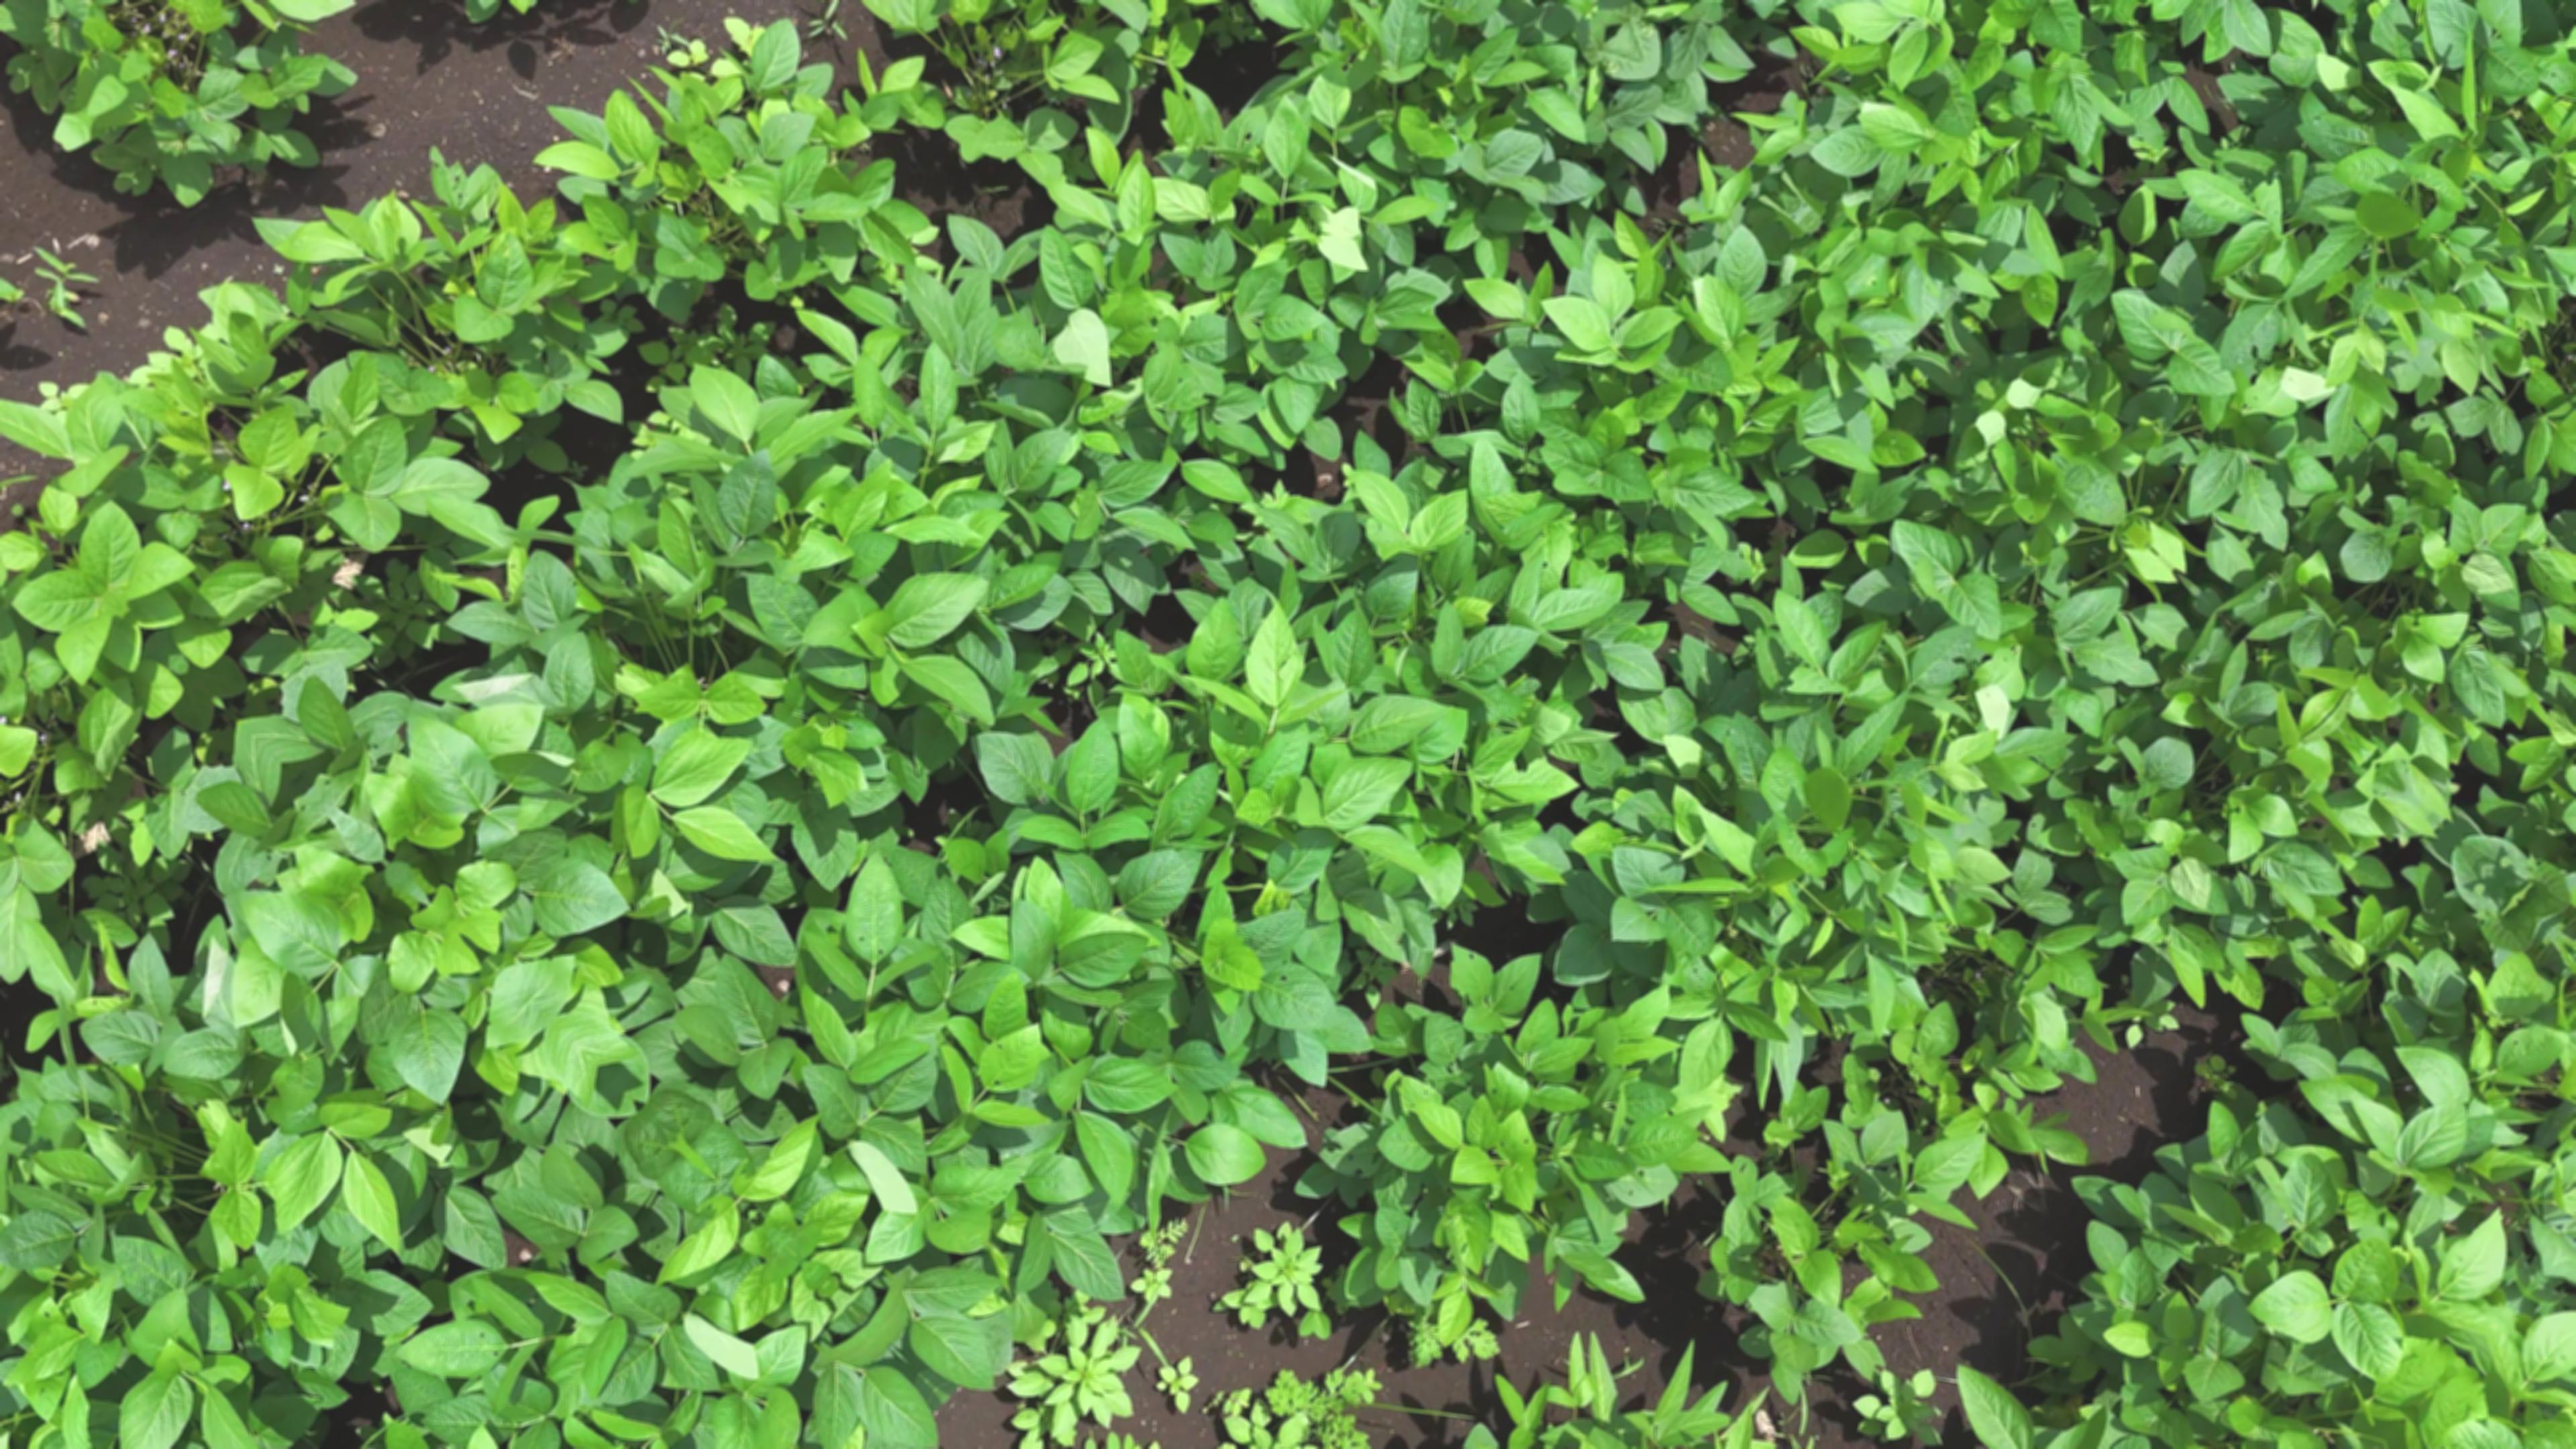
Label: Healthy